Livingston Island

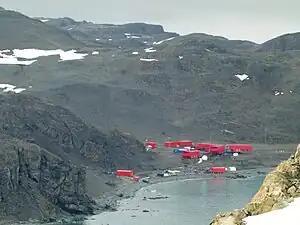
Juan Carlos I Base (Spain)

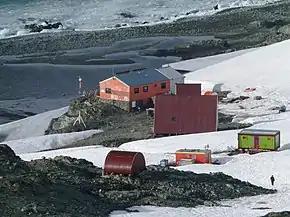
Ohridski Base (Bulgaria)

"Livingston" was the third name of the island, introduced in 1821 by the British sealer Robert Fildes (as quoted above), replacing the popular early name "Friesland Island" (variously spelled also as Frieseland, Freesland, Freeseland, Frezeland, Freezland, Frezland and Freezeland) and the name "Smolensk" given by Bellingshausen in commemoration of one of the great battles of the Napoleonic Wars. The toponyms Friesland and Smolensk are now preserved as Mount Friesland and Smolensk Strait respectively. While the name "Livingston" is sometimes misspelt as "Livingstone", it has nothing to do with the Scotsman David Livingstone, an 8-year-old boy in 1821 who was yet to become a cotton mill worker and still later a missionary and famous explorer of Africa.